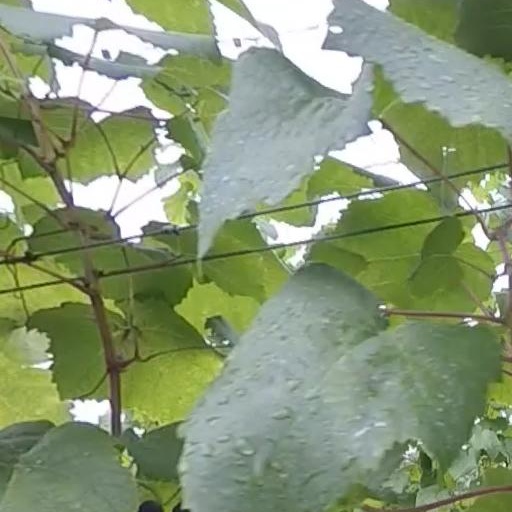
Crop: grape